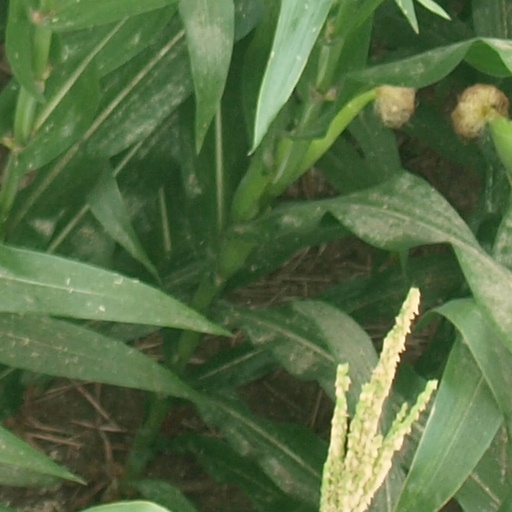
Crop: maize; corn